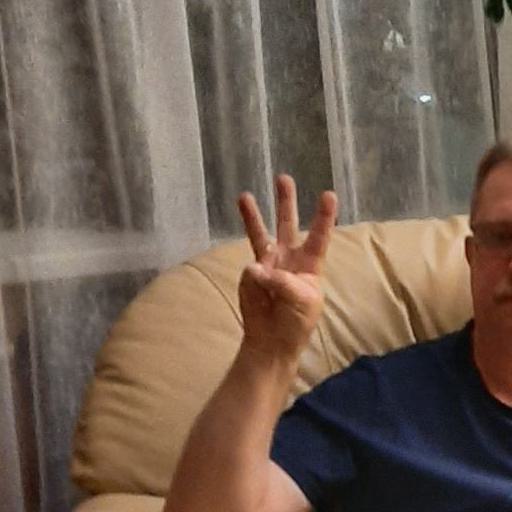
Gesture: three